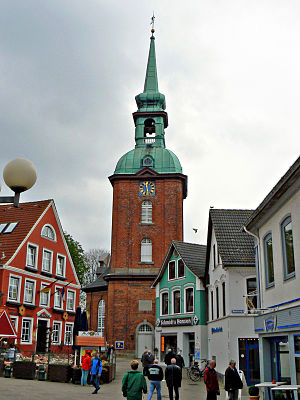
Sankt Nikolaj Kirke (Kappel)
Sankt Nikolaj Kirken i Kappel
Sankt Nikolaj Kirke er en centralt beliggende kirke i Kappel i det østlige Sydslesvig. Kirken er viet til de søfarendes skytshelgen Sankt Nikolaus.